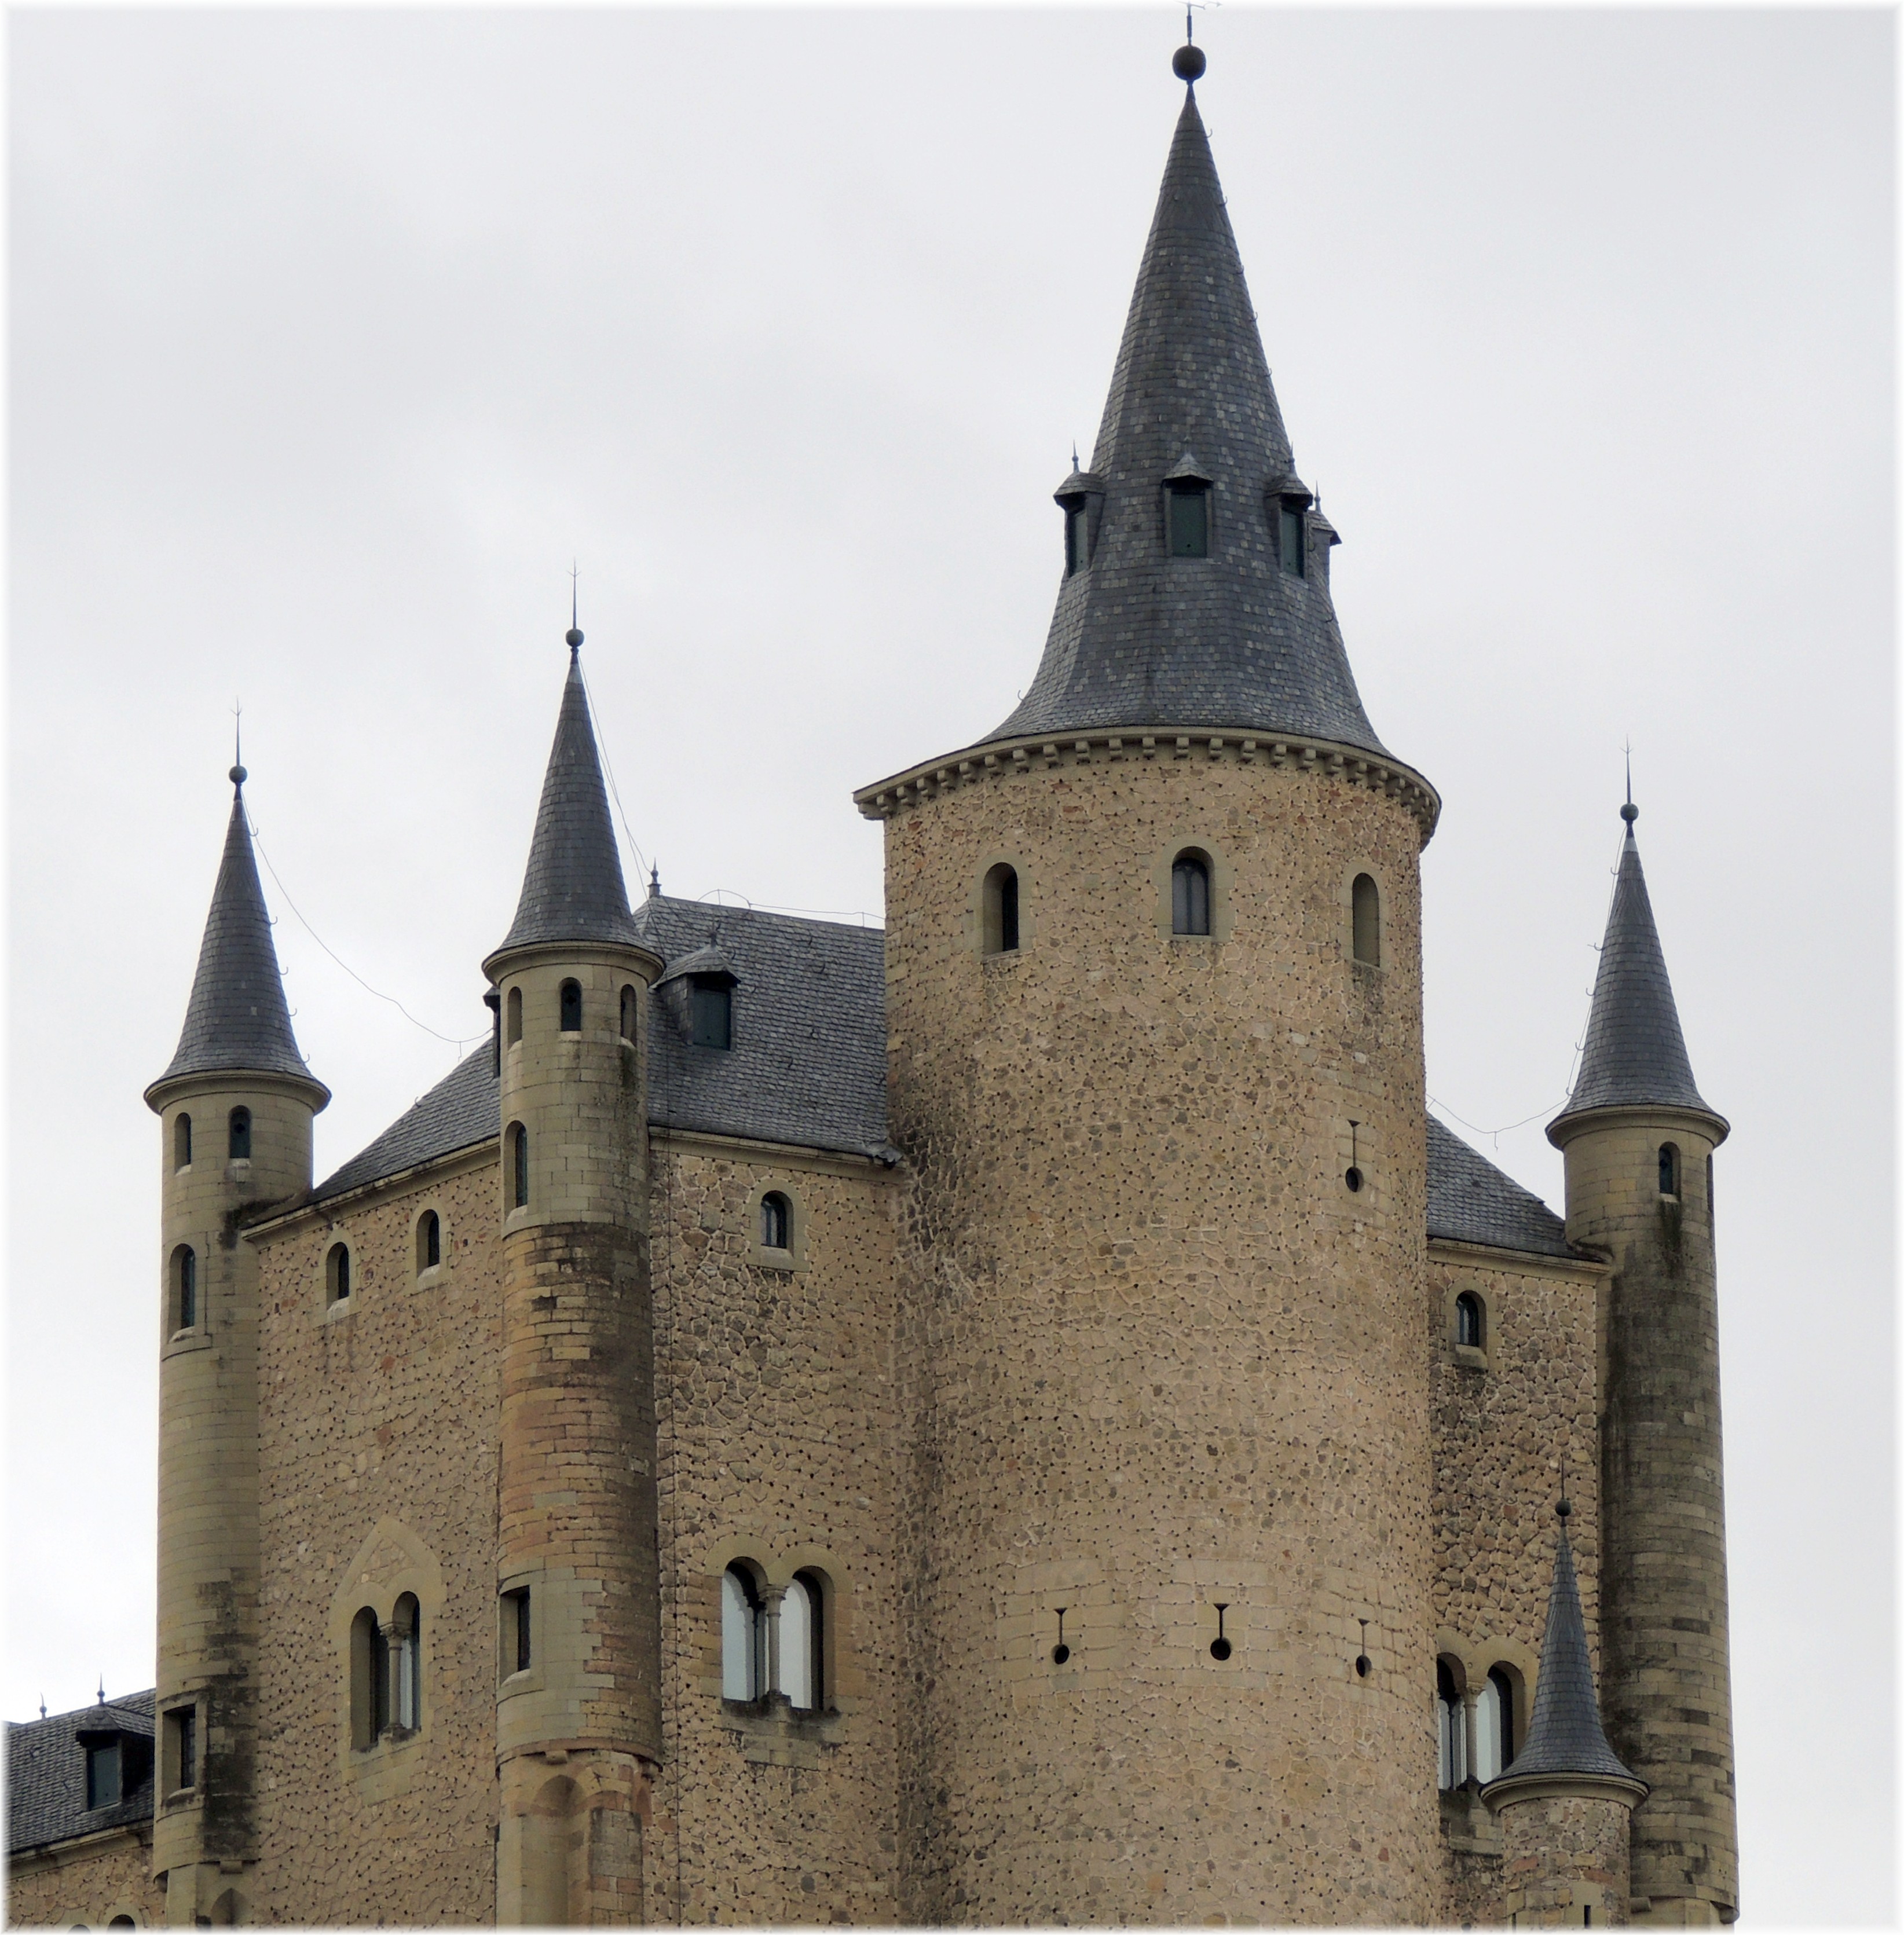
building, chateau, city, europe, tower, castle, medieval architecture, spain, espagne, steeple, arquitectura, europa, monumento, piedra, ciudad, mygearandme, segovia, alcazar, pedra, cidade, espana, castillaleon, arquitecture, castillos, edadmedia